Thomas W. Lawson (ship)

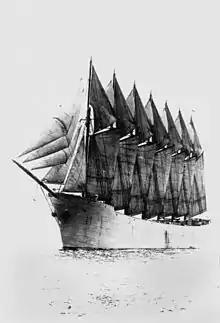
"Thomas W. Lawson"

Often criticized by marine writers (and some seamen) and considered difficult to maneuver and sluggish (comparisons to a "bath tub" and a "beached whale" were made), "Thomas W. Lawson" proved problematic in the ports she was intended to operate in due to the amount of water she displaced. She tended to yaw and needed a strong wind to be held on course. Originally built for the Pacific trade, the schooner was used as collier along the American East Coast. A year later in 1903, Crowley withdrew her from the coal trade. He had the topmasts, gaff booms and all other wooden spars removed and had chartered her out as a sea-going barge for the transportation of case oil. In 1906, she was retrofitted for sail at the Newport News Shipbuilding and Drydock Company for use as a bulk oil carrier using the lower steel masts to vent oil gasses from the holds. Her capacity was 60,000 barrels. Under charter to Sun Oil Company, she was the world's first pure sailing tanker, carrying bulk oil from Texas to the eastern seaboard.